Brown v. Board of Education National Historical Park

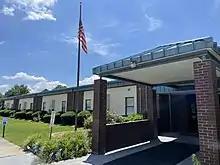
Scott's Branch High School

The story of Monroe Elementary begins long before the "Brown" decision. In 1855, John Ritchie, an abolitionist, bought 160 acres (65 ha) from Jacob Chase in Topeka, Kansas. After the Civil War a number of newly freed African Americans came to Topeka and built homes on this land. Due to the sizable African American population, the school board decided to establish a school for black children in the neighborhood. "Ritchie's Addition" became the site of Monroe School. After Ritchie's death in 1887, the land was purchased by the Topeka Board of Education to build a school for African American children.